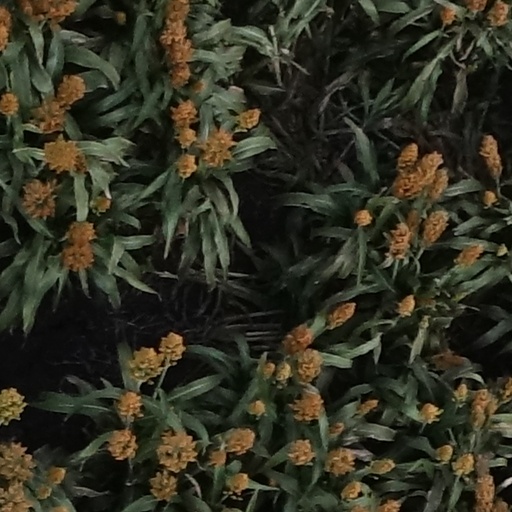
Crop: sorghum